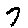
Label: 7